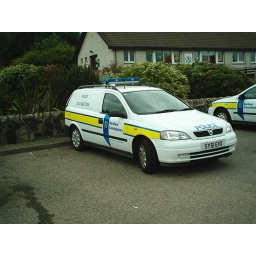
Police dog van at Emergency Services Day at Portree, Isle of Skye in 2003